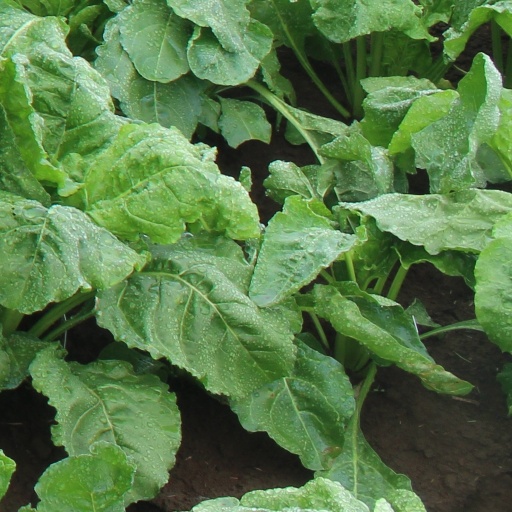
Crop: sugar beet